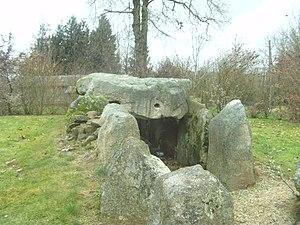
Allée couverte de La Hamelinière à Chantrigné (Mayenne).
Cet article recense les sites mégalithiques de la Mayenne, en France.
Cet article recense les monuments historiques de la Mayenne, en France.
L'allée couverte de la Hamelinière est située dans le hameau du même nom, sur la commune française de Chantrigné, dans le département de la Mayenne.